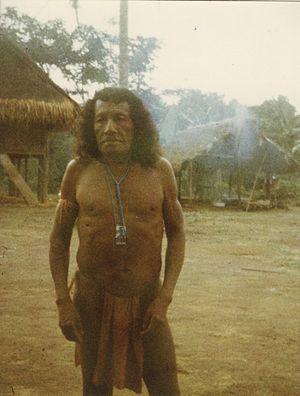
Scan d'une photographie prise en 1979. Moloko, Grand Sorcier des Wayanas, au village de Antecume-Pata.